András Horváth (footballer, born 1988)

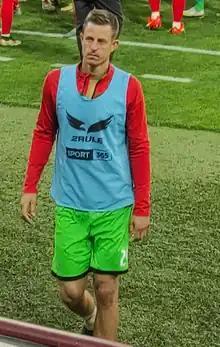
Horváth with Budafok in 2023

András Horváth (born 3 February 1988) is a Hungarian professional footballer who plays for Budafok.